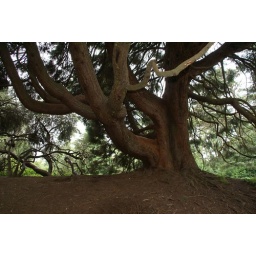
Cool tree in golden gate park